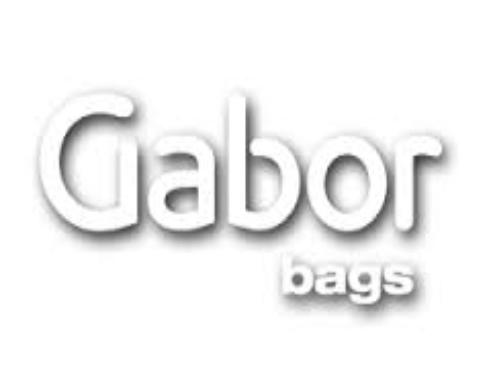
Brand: Gabor
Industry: Clothes